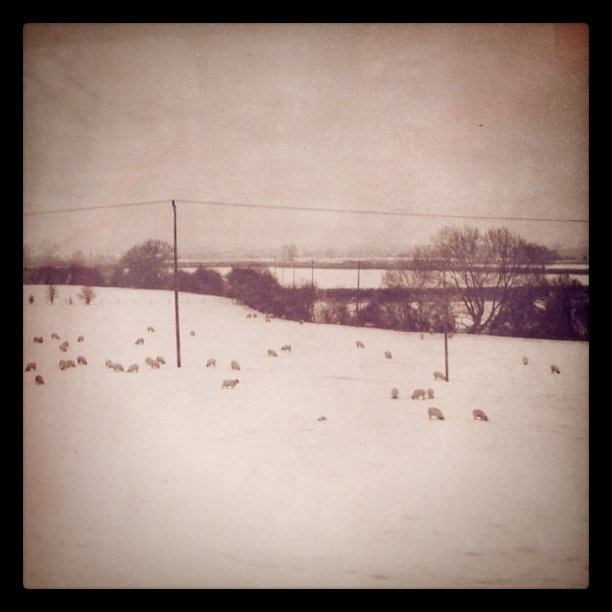
A snow covered filed with animals grazing on it.
There is a small herd of sheep outside in the winter.
a bunch of animals standing in the snow
Altered photograph of sheep in a snowy landscape
A snapshot of a snowy scene with some telephone poles.